Girl with a Pearl Earring (novel)

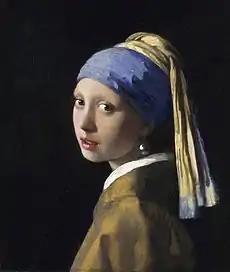
In Chevalier's fictional account, the character Griet is the model for Vermeer's painting

Rather than writing a story of Vermeer having an illicit relationship with the household maid, Chevalier builds tension in the work with the depiction of their restraint. As "Time" magazine notes, Chevalier presents "an exquisitely controlled exercise that illustrates how temptation is restrained for the sake of art". The restraint is also a function of the distanced style that Chevalier chose for her narrator, Griet. It has been noted that its aim is to replicate Vermeer's style of painting. It concentrates particularly on visual detail, both in the appearance of characters and of domestic surroundings, and their spatial placing in relation to each other.